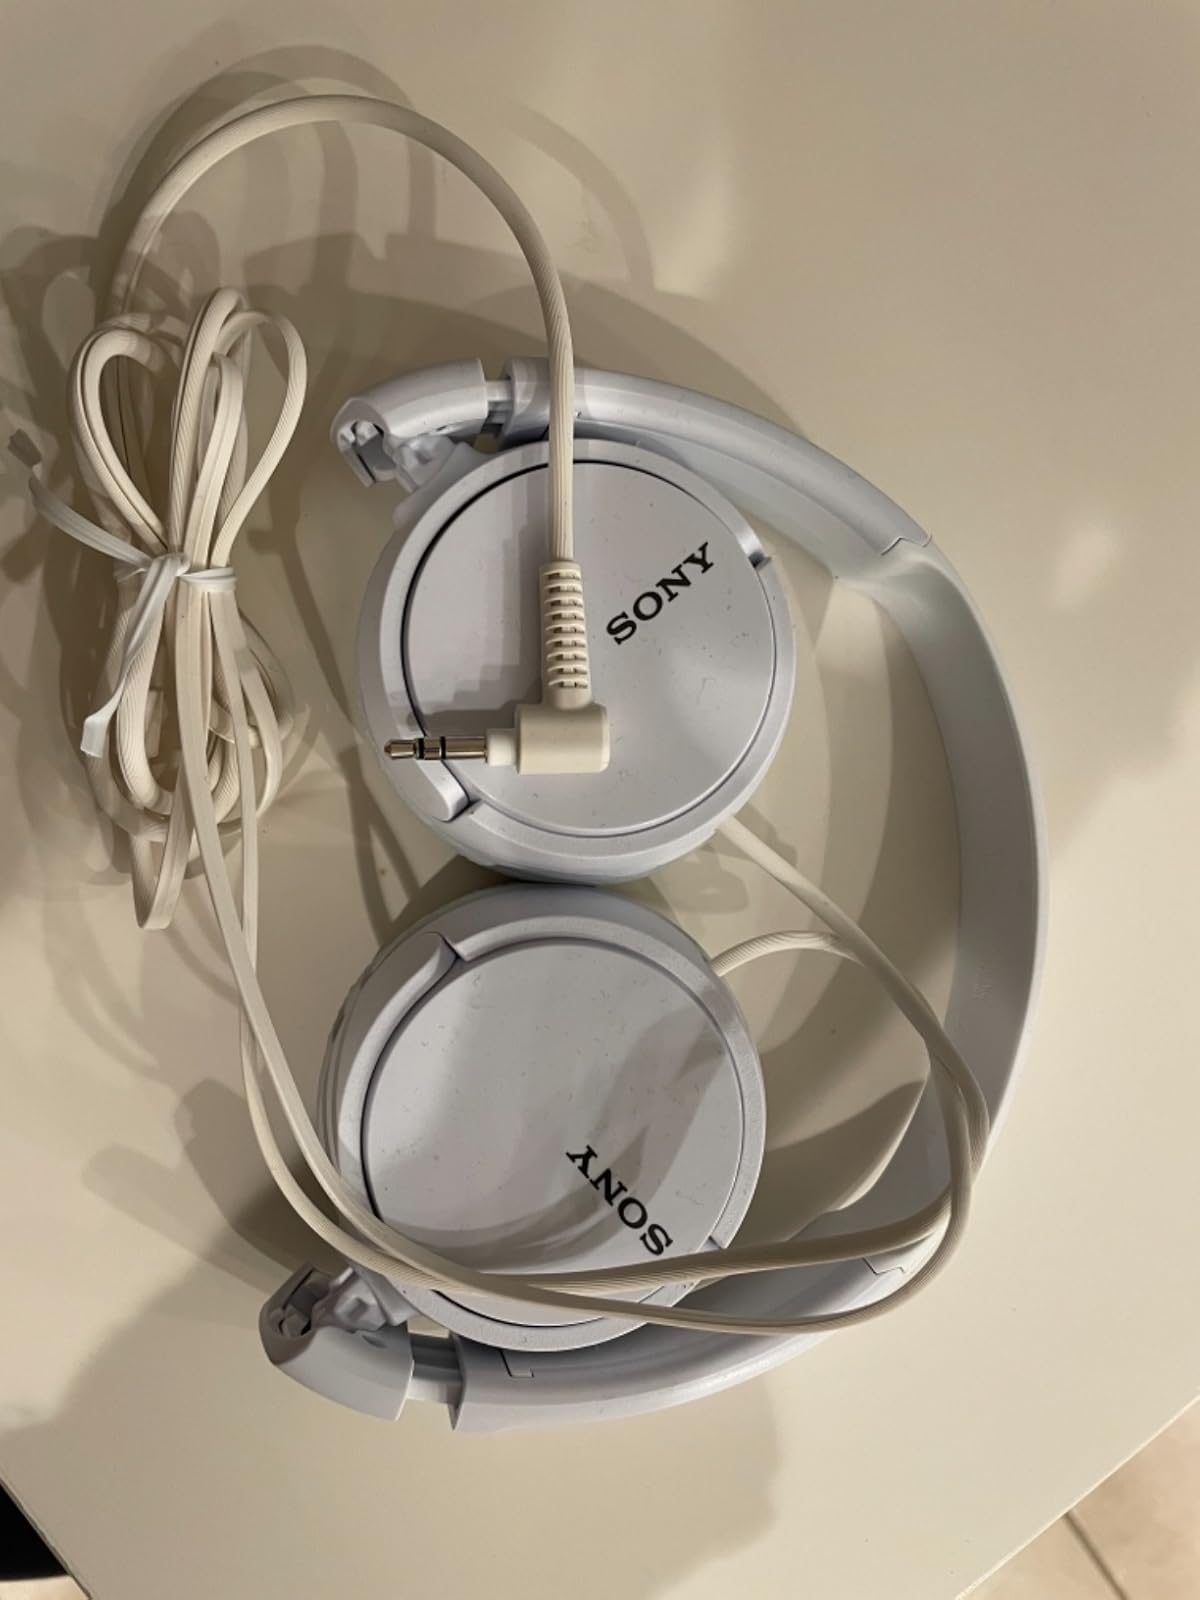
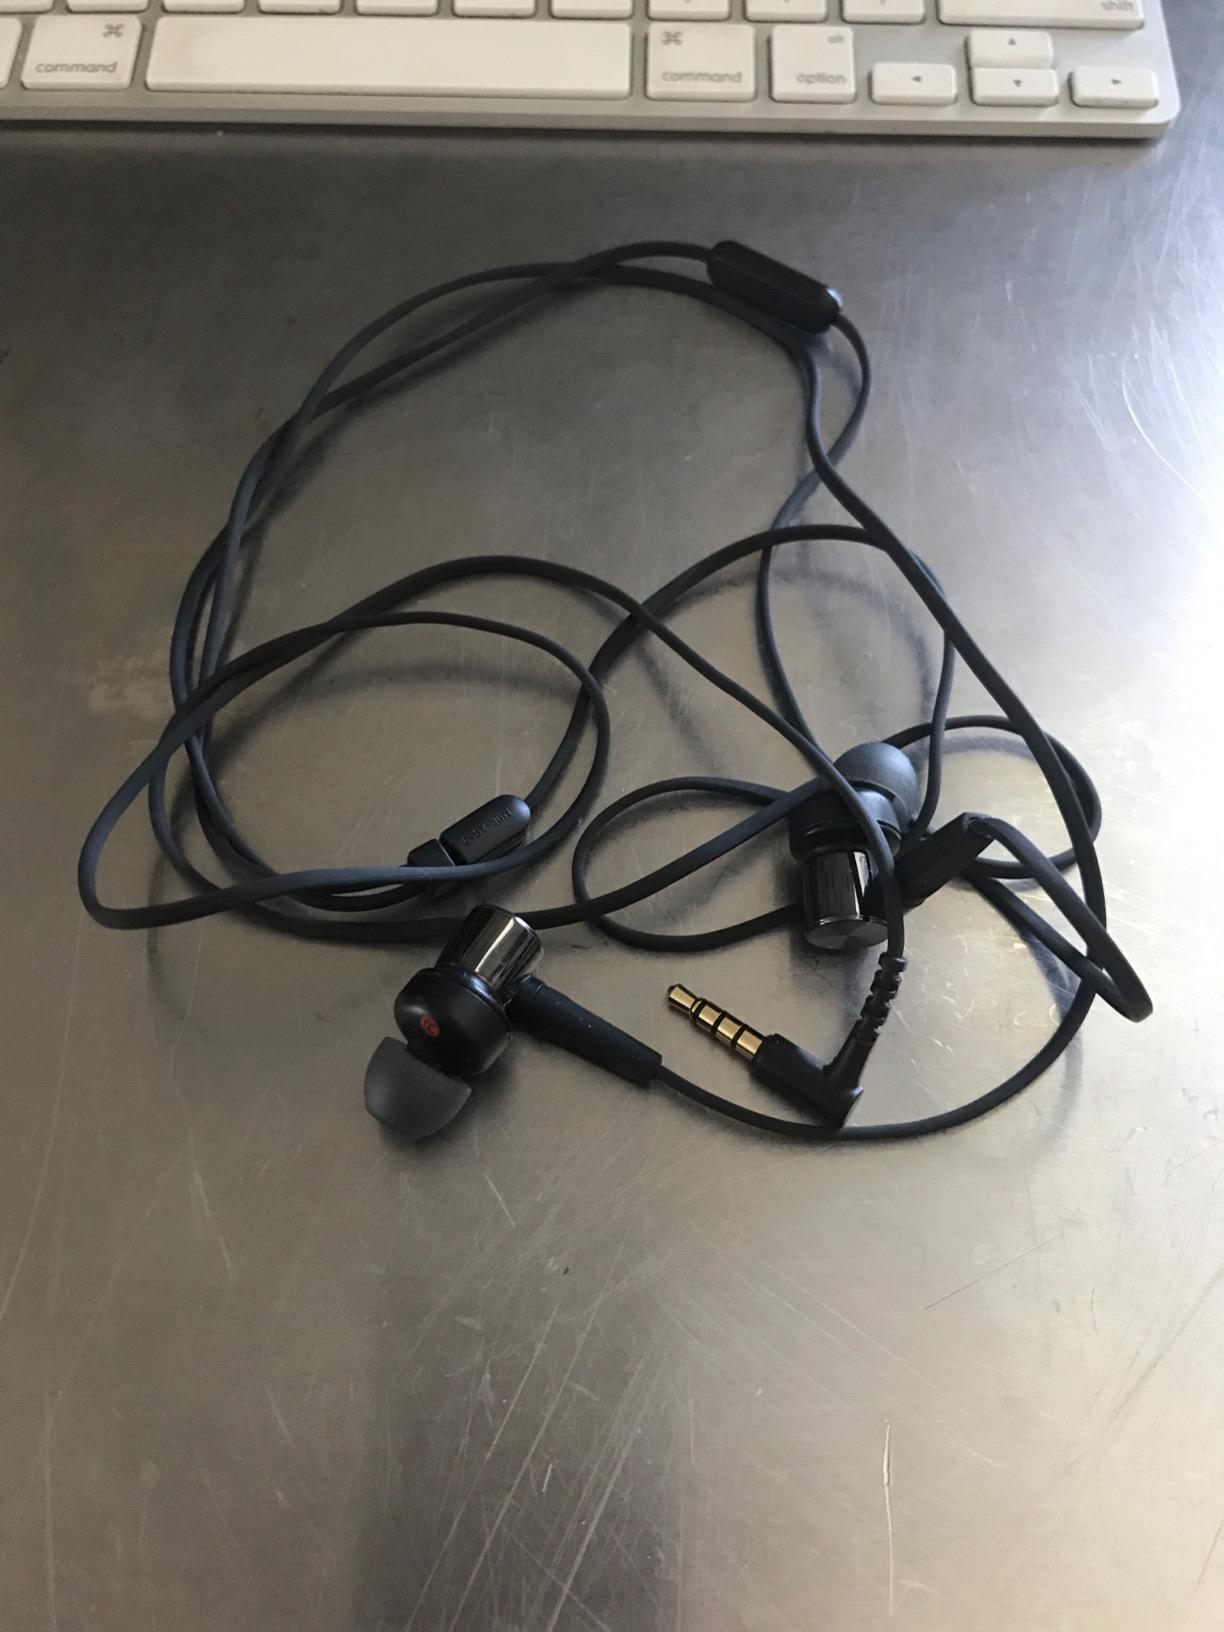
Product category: headphones
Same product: no